Skull Tower

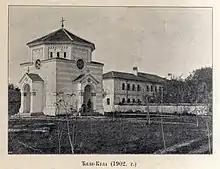
The chapel containing the tower, 1902

In the years following its construction, many skulls fell out from the tower walls, some were taken away for burial by relatives thinking they could identify the skulls of their deceased family members, and some were taken by souvenir hunters. Midhat Pasha, the last Ottoman governor of Niš, ordered that Skull Tower be dismantled in 1861. He realized that the structure no longer served as an effective means of discouraging potential rebels and only fostered resentment against the Ottomans, reminding locals of the empire's cruelty. During the dismantling, the remaining skulls were removed from the tower.